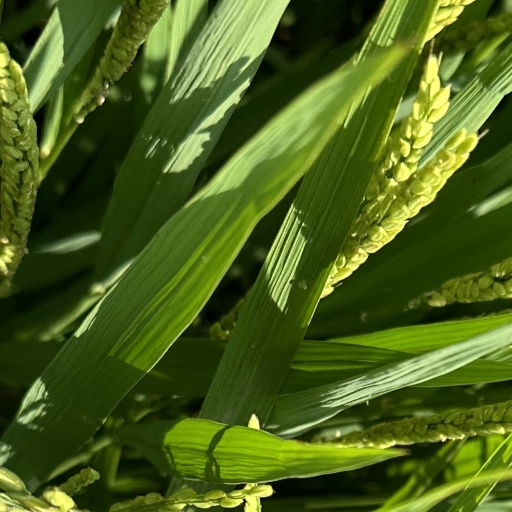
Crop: rice